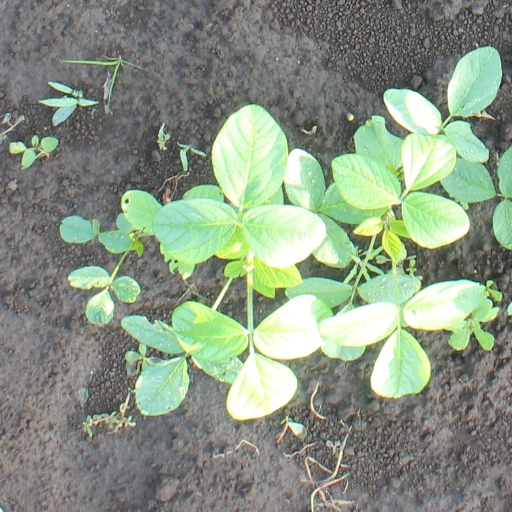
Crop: soybean